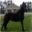
Label: horse